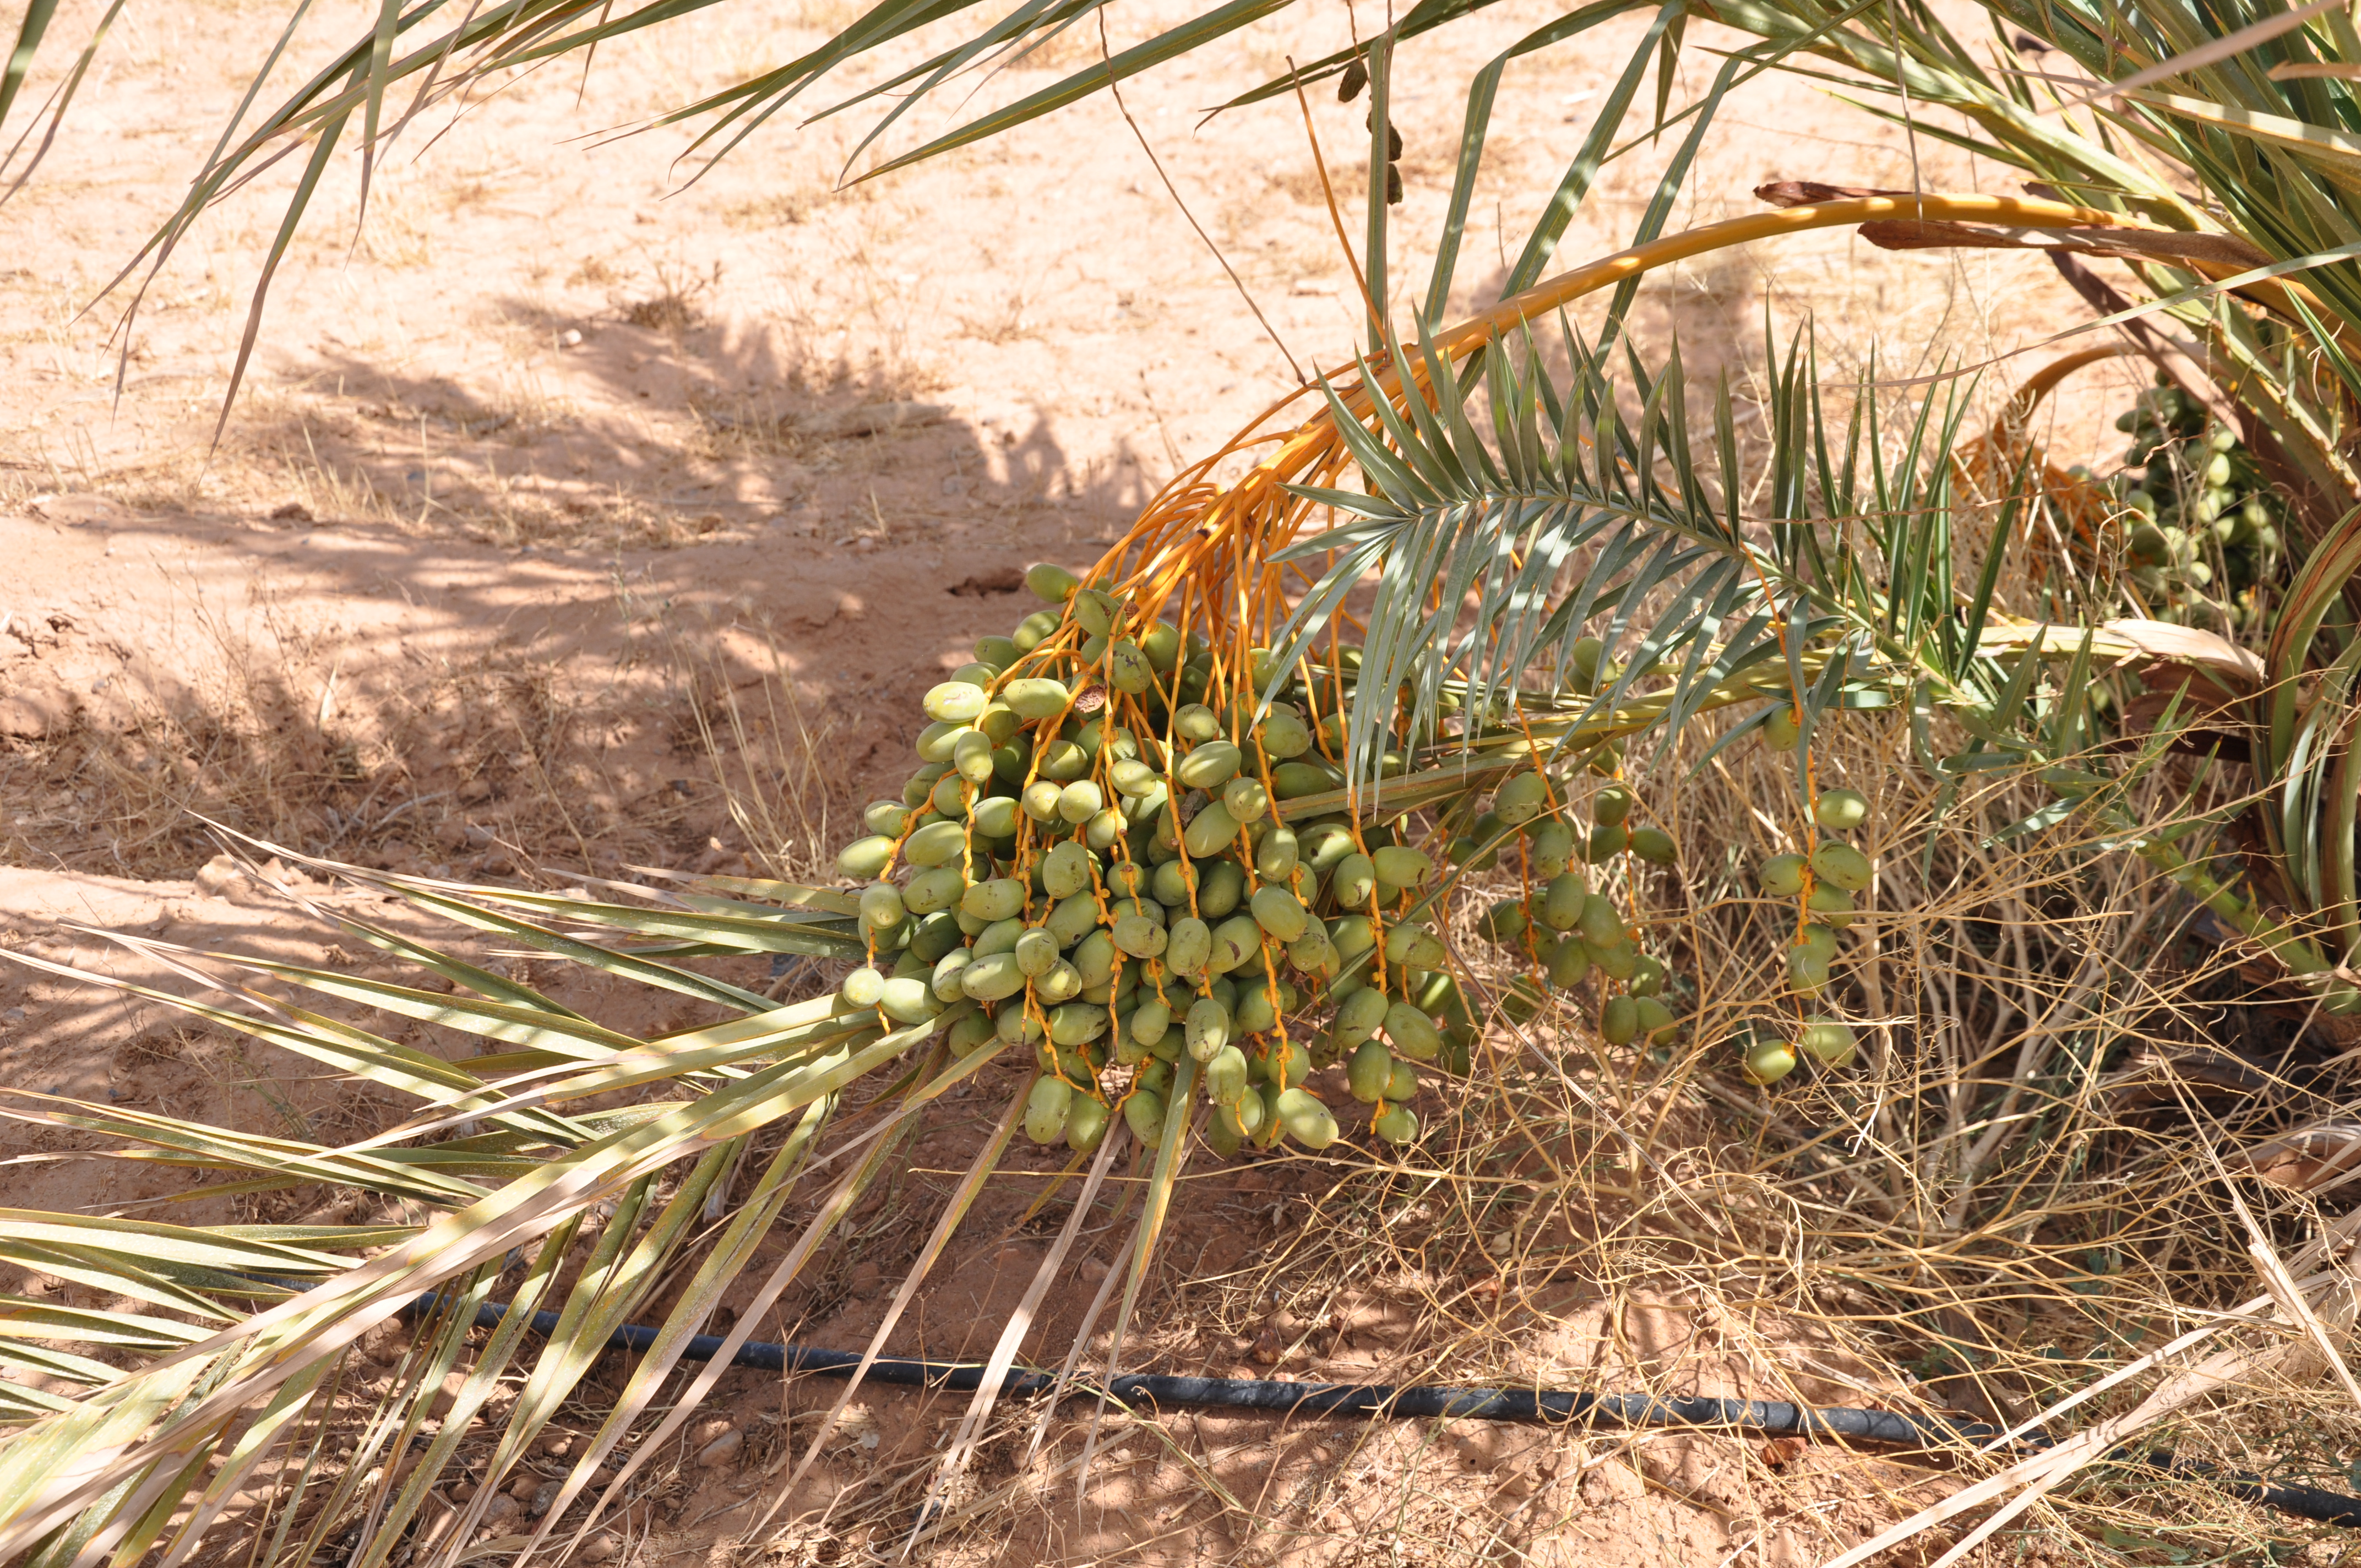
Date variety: Boumajhoul